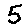
Label: 5